WrestleRock 86

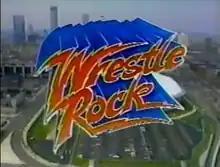
The logo used when the show was televised

WrestleRock was a professional wrestling supercard event promoted by the American Wrestling Association (AWA). In June 2016 the event was added to the WWE Network.